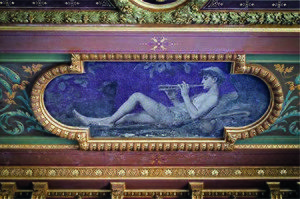
Peinture des plafonds du Château Boulart illustrant pâtre jouant de la flûte
Demeure privée, le château Boulart s’élève au point le plus haut de Biarritz à soixante-trois mètres d’altitude. Conçu dans le style éclectique qui a cours dans le dernier quart du XIXᵉ siècle par l’un des architectes du Palais de Justice à Paris, Joseph Louis Duc, il conserve aujourd’hui l’intégralité des caractéristiques architecturales et les éléments décoratifs majeurs de la construction d’origine.
Tony Robert-Fleury, né le 1ᵉʳ septembre 1837 à Paris et mort le 8 décembre 1911 dans la même ville, est un peintre français.